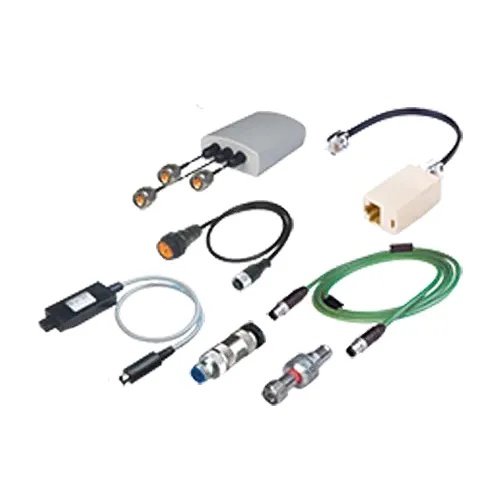
BROCADE 60-1002023-06 VDX 6740 Series Back To Front Airflow Fan Module Brocade Part Number: 60-1002023-06
Product Description BROCADE 60-1002023-06 VDX 6740 Series Back To Front Airflow Fan Module Product Condition: Refurbished
Brand: Brocade
Category: Electronics > Electronics Accessories > Computer Components > Blade Server Enclosures